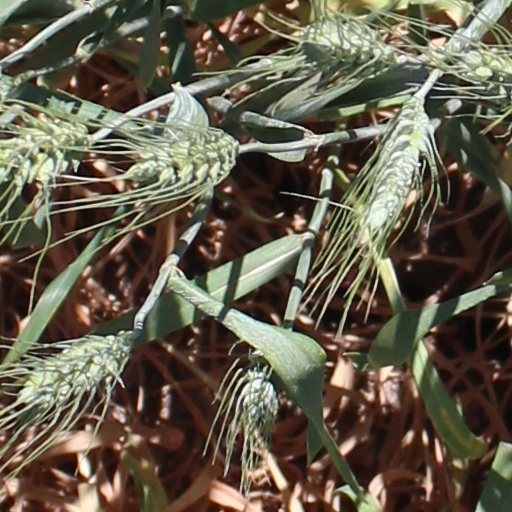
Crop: wheat